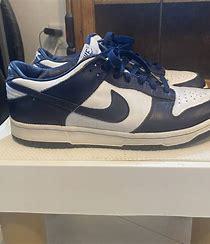
Brand: Nike
Model: Dunk Retro